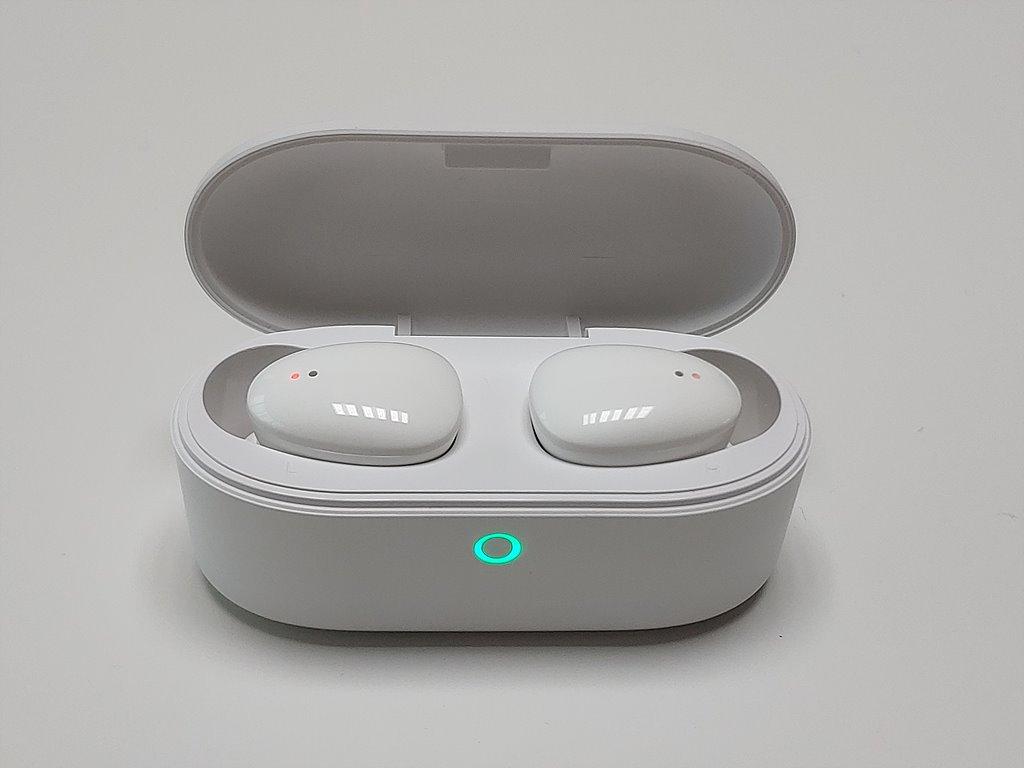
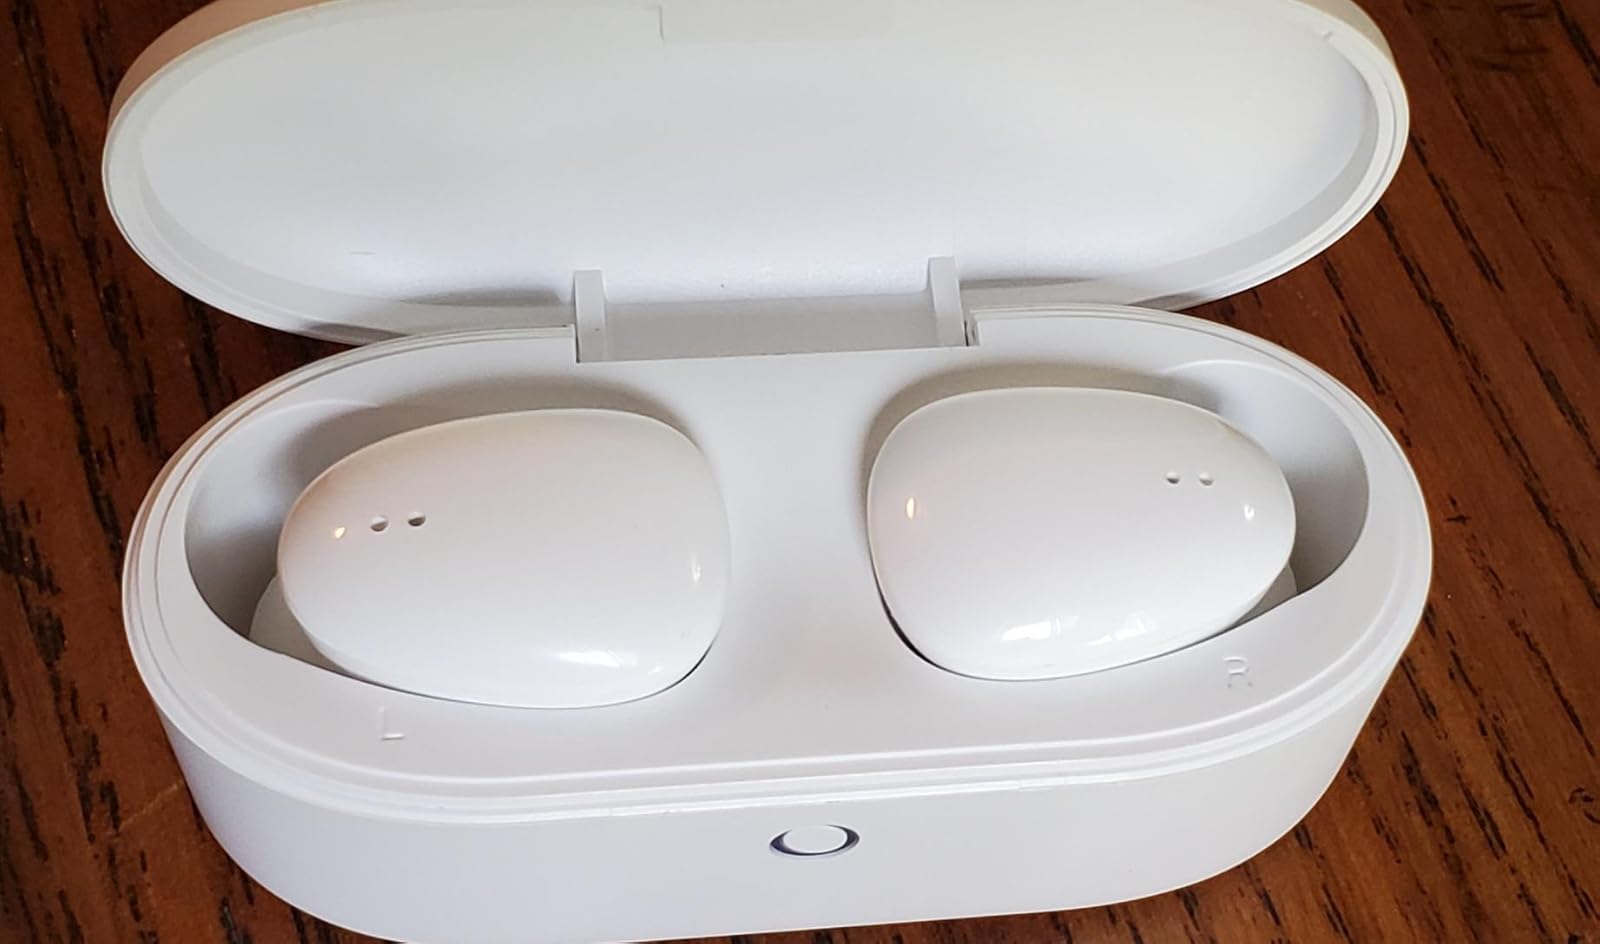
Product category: earbuds
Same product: yes